Ann Macbeth

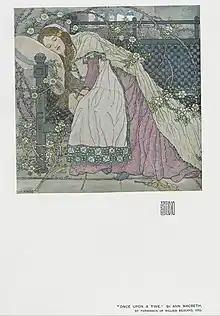
"Once upon a time" by Ann Macbeth. Studio magazine vol 24 (1902)

After completing her studies at the Glasgow School of Art in 1901 Macbeth became assistant to Jessie Newbery and her striking embroidery work was given regular coverage in "The Studio". In 1906 she started teaching metalwork at the Glasgow School of Art. There she also taught bookbinding from 1907 to 1911, and ceramic decoration from 1912 onwards.